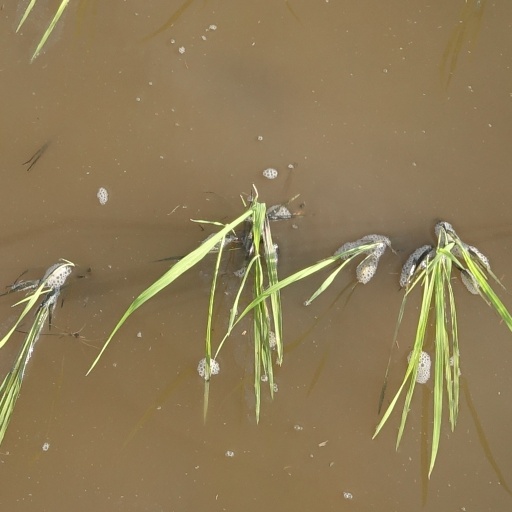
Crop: rice